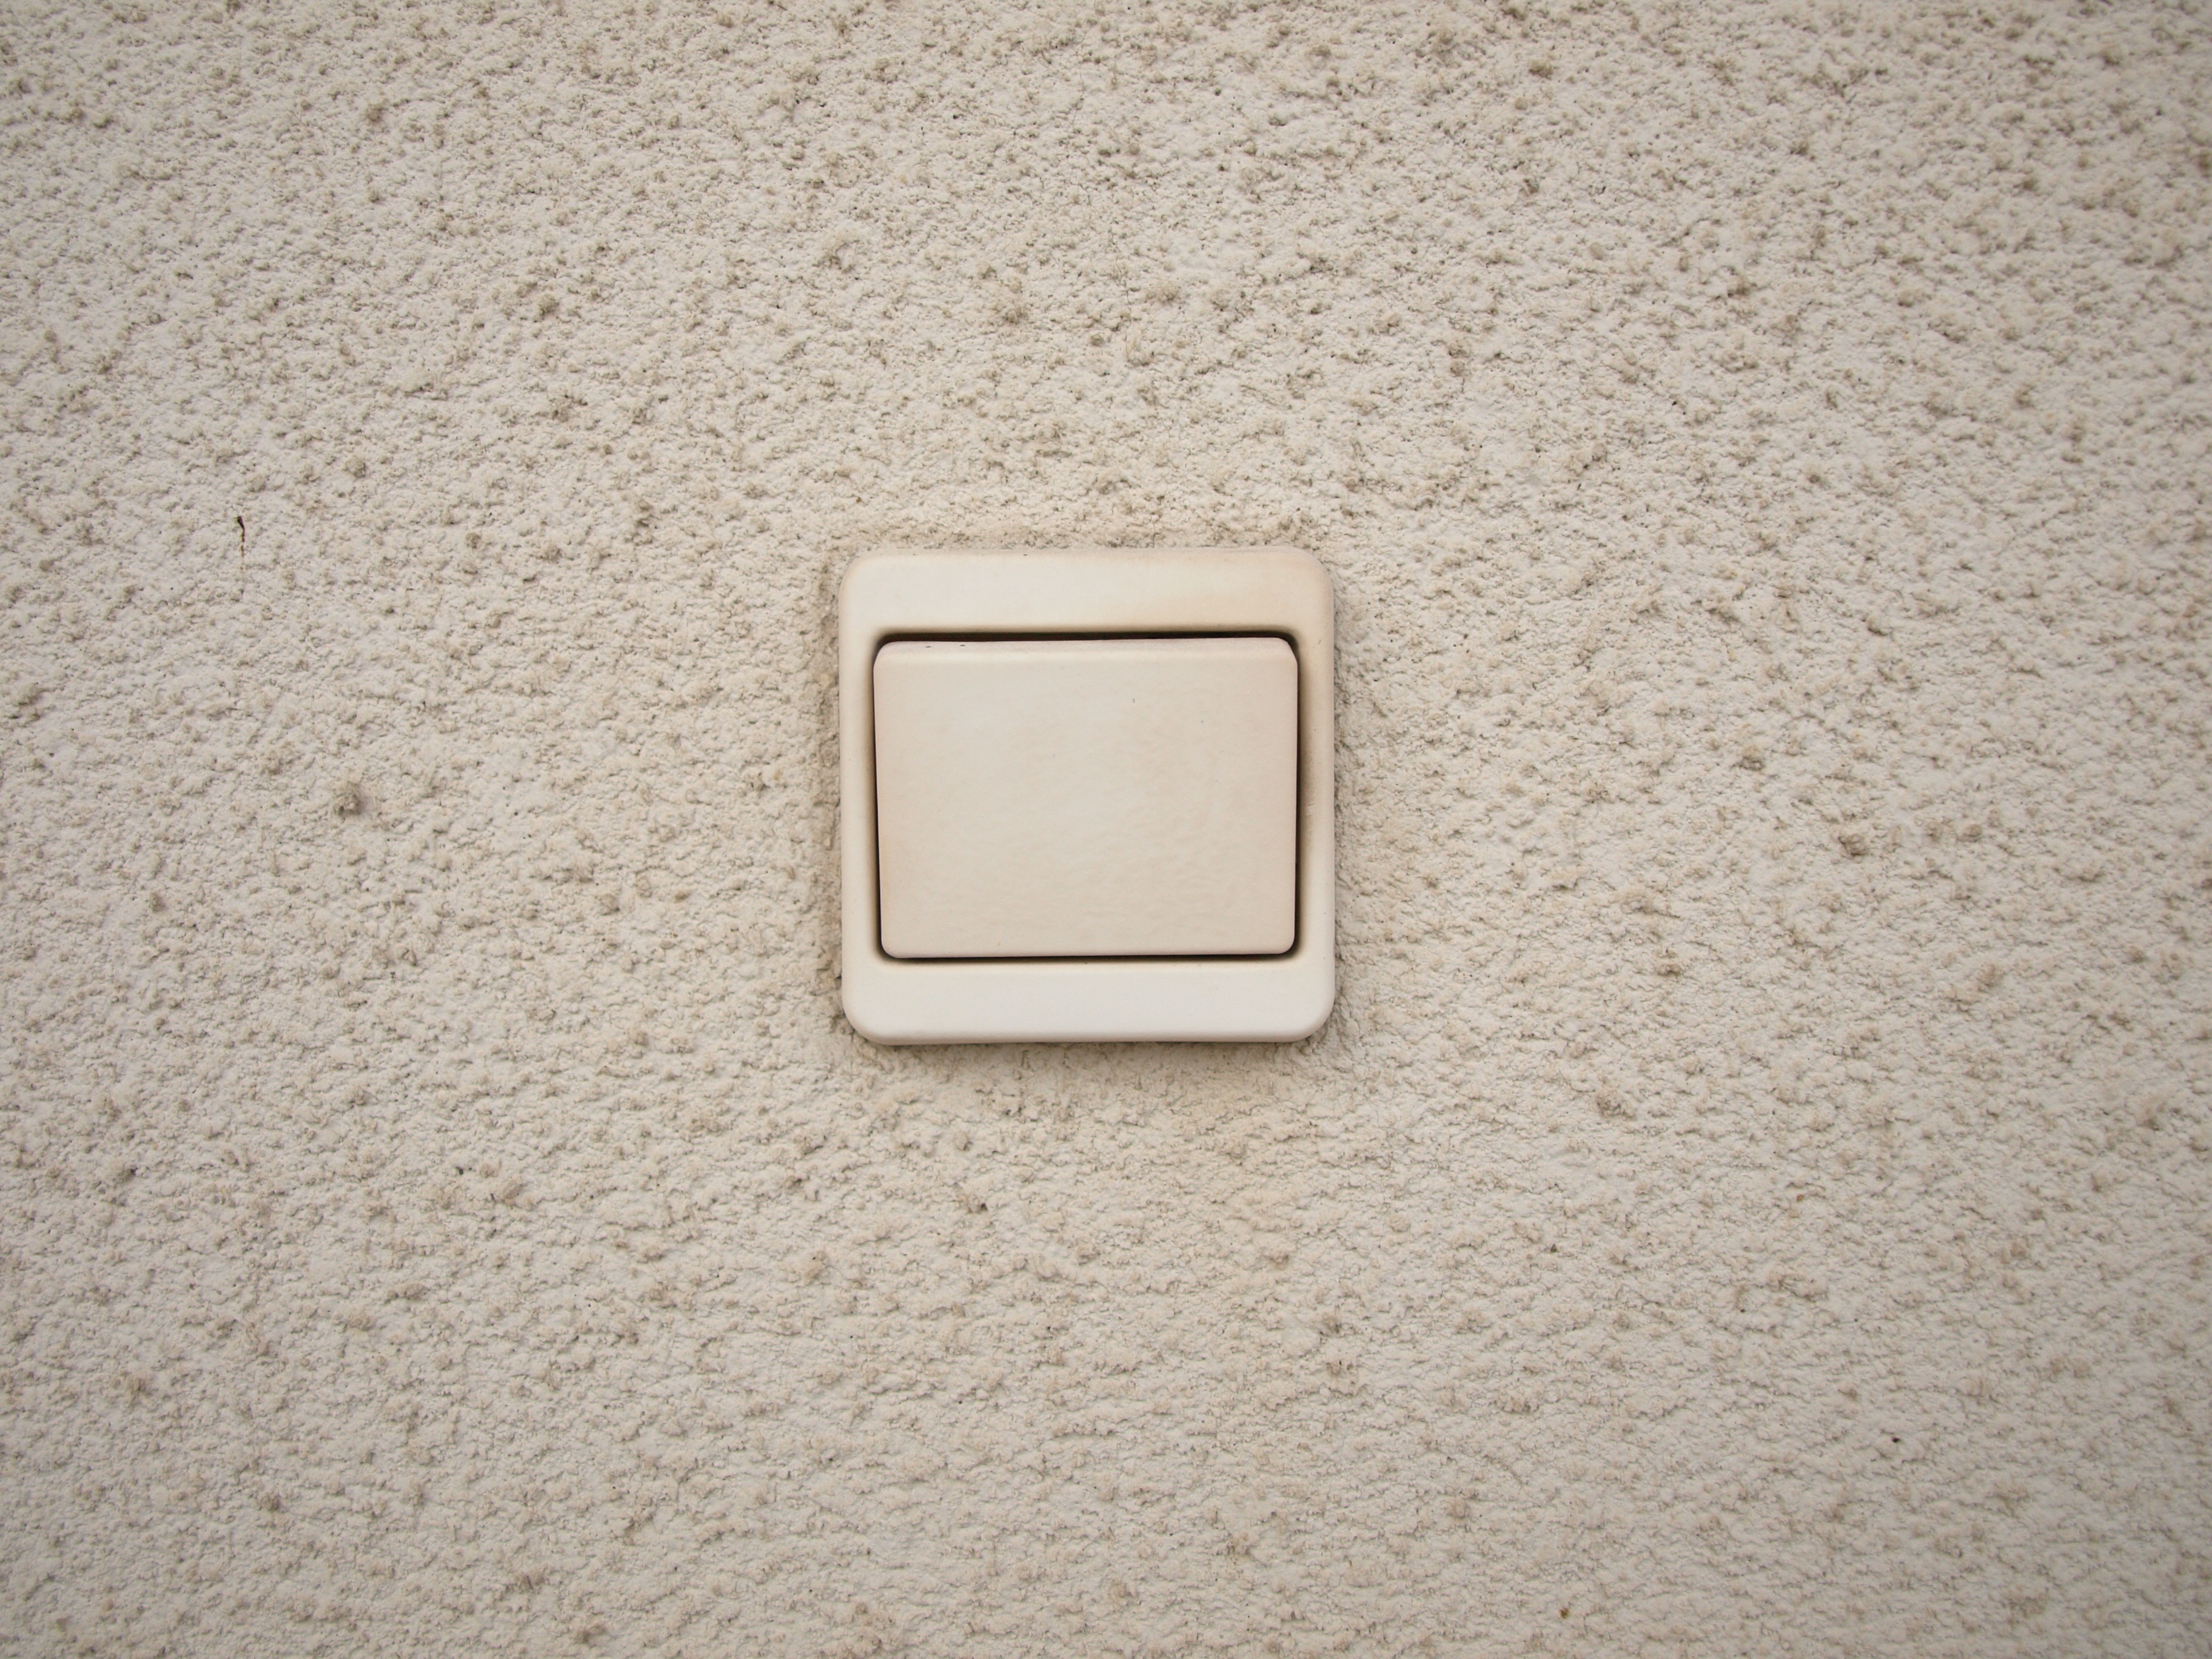
light, technology, white, texture, floor, wall, ceiling, switch, rectangle, facades, flooring, on off switch